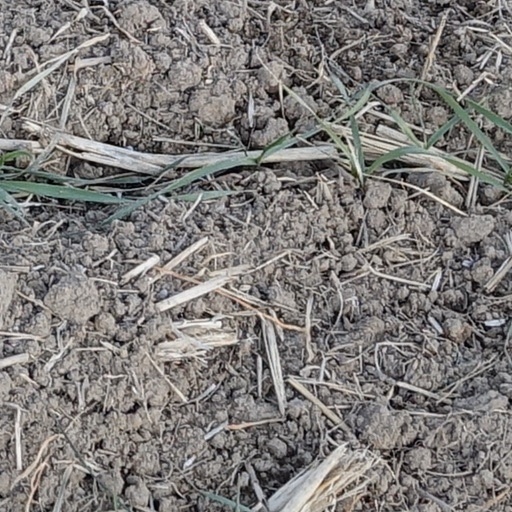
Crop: wheat